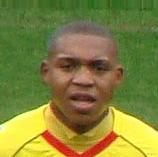
Age: 19